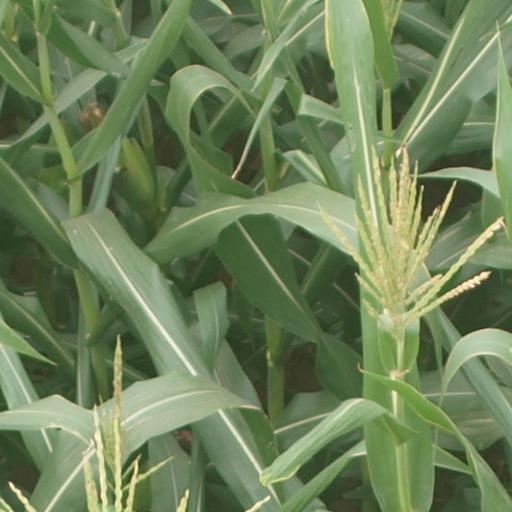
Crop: maize; corn